Dehomag

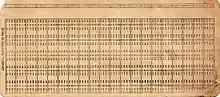
A general-purpose punched card from the mid twentieth century.

The technology of punched cards dates back to the 18th century when it was used for mass production of woven textiles and later used as a recording and playback system in player pianos. The use of punched cards for recording and tabulating data was first proposed and used by Semyon Korsakov around 1805. In 1832 Charles Babbage proposed using similar cards to program and to store computations for his calculating engine. Punched card technology was further developed for data-processing by Herman Hollerith from the 1880s. It was used for the 1890 United States census and for the census work of several foreign governments.